Peter Ledger

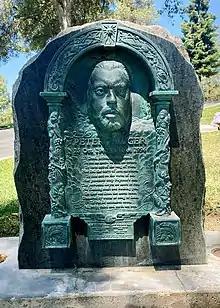
Peter Ledger’s headstone in Oakhill Cemetery in Oakhurst.

Ledger's wife Christy Marx includes an account of his death in a biographical article on her official website. On the evening of 18 November 1994, Ledger was driving home to Oakhurst from Monterey. Ledger was on a dark country road and is believed to have either missed or ignored a stop sign at a blind corner. He was hit broadside by a semi-trailer hauling a full load of cotton, with both vehicles destroyed in the crash. The truck driver survived; however, Ledger died instantly. He was buried in the small, historic cemetery in Oakhurst.